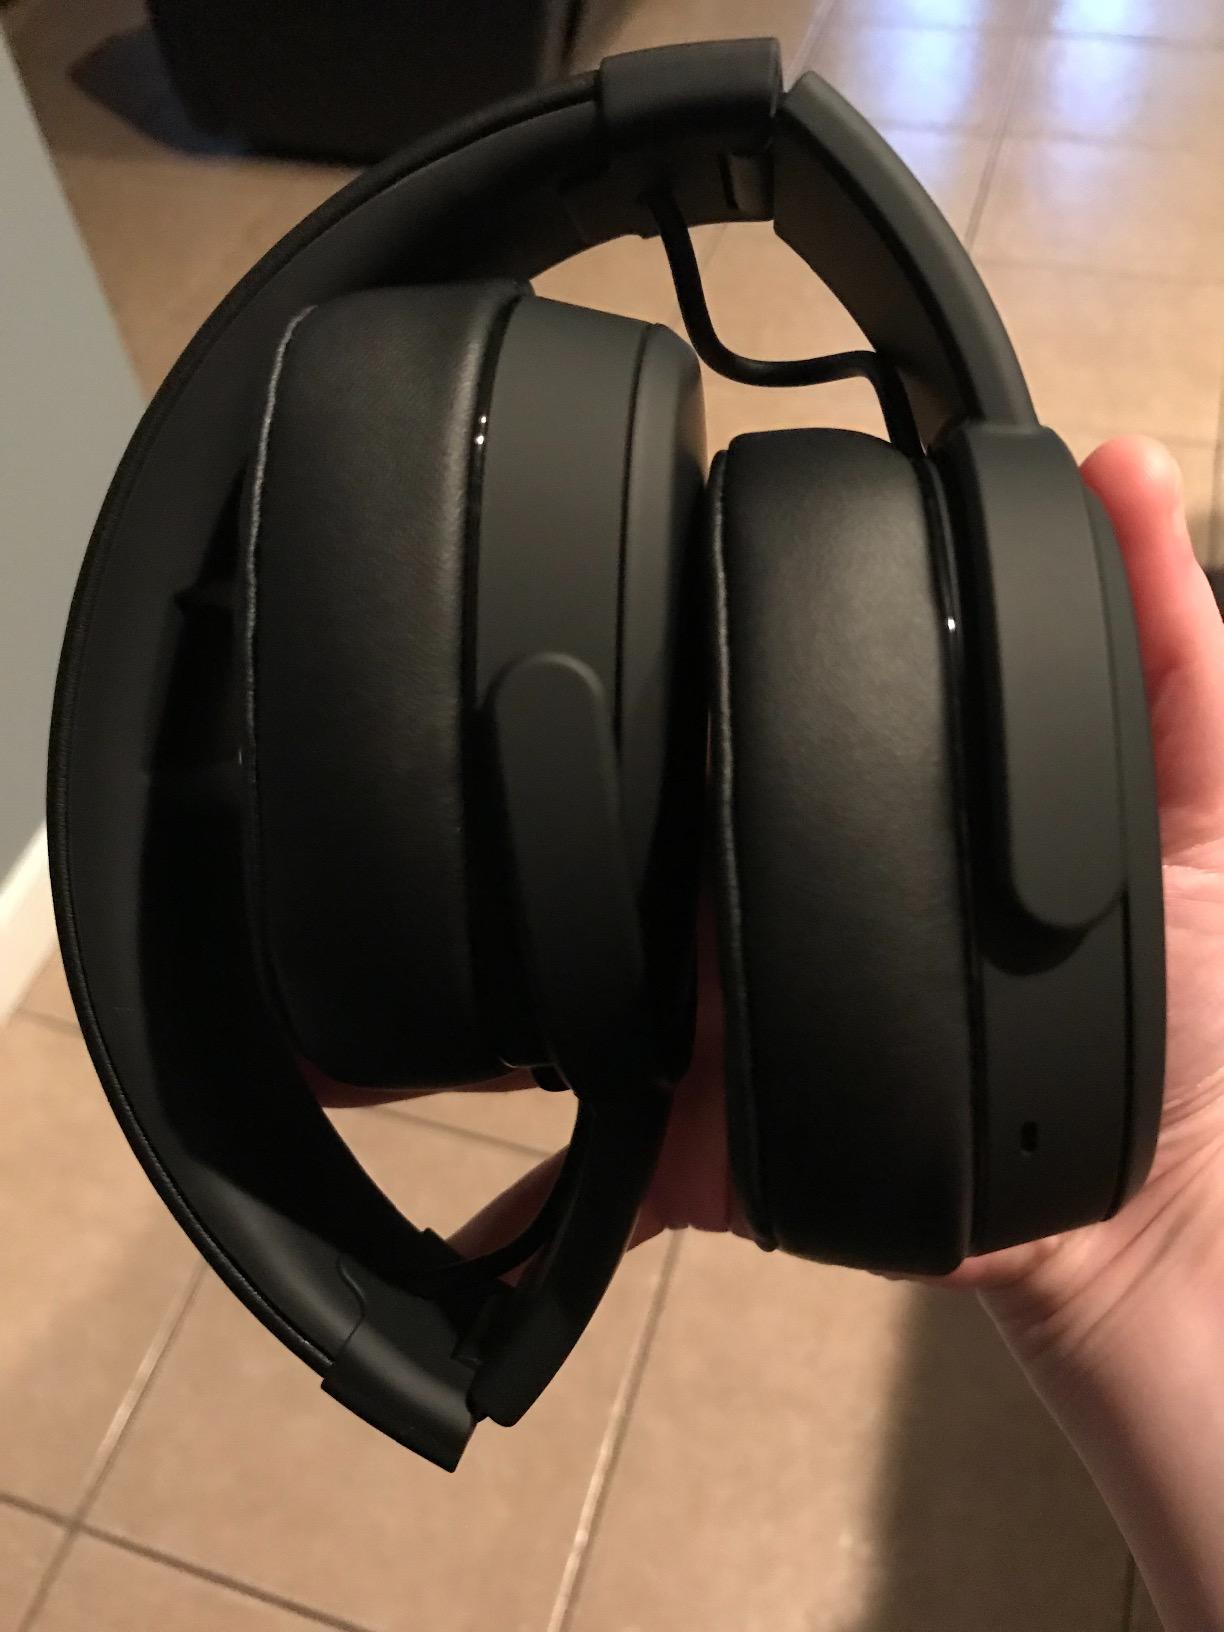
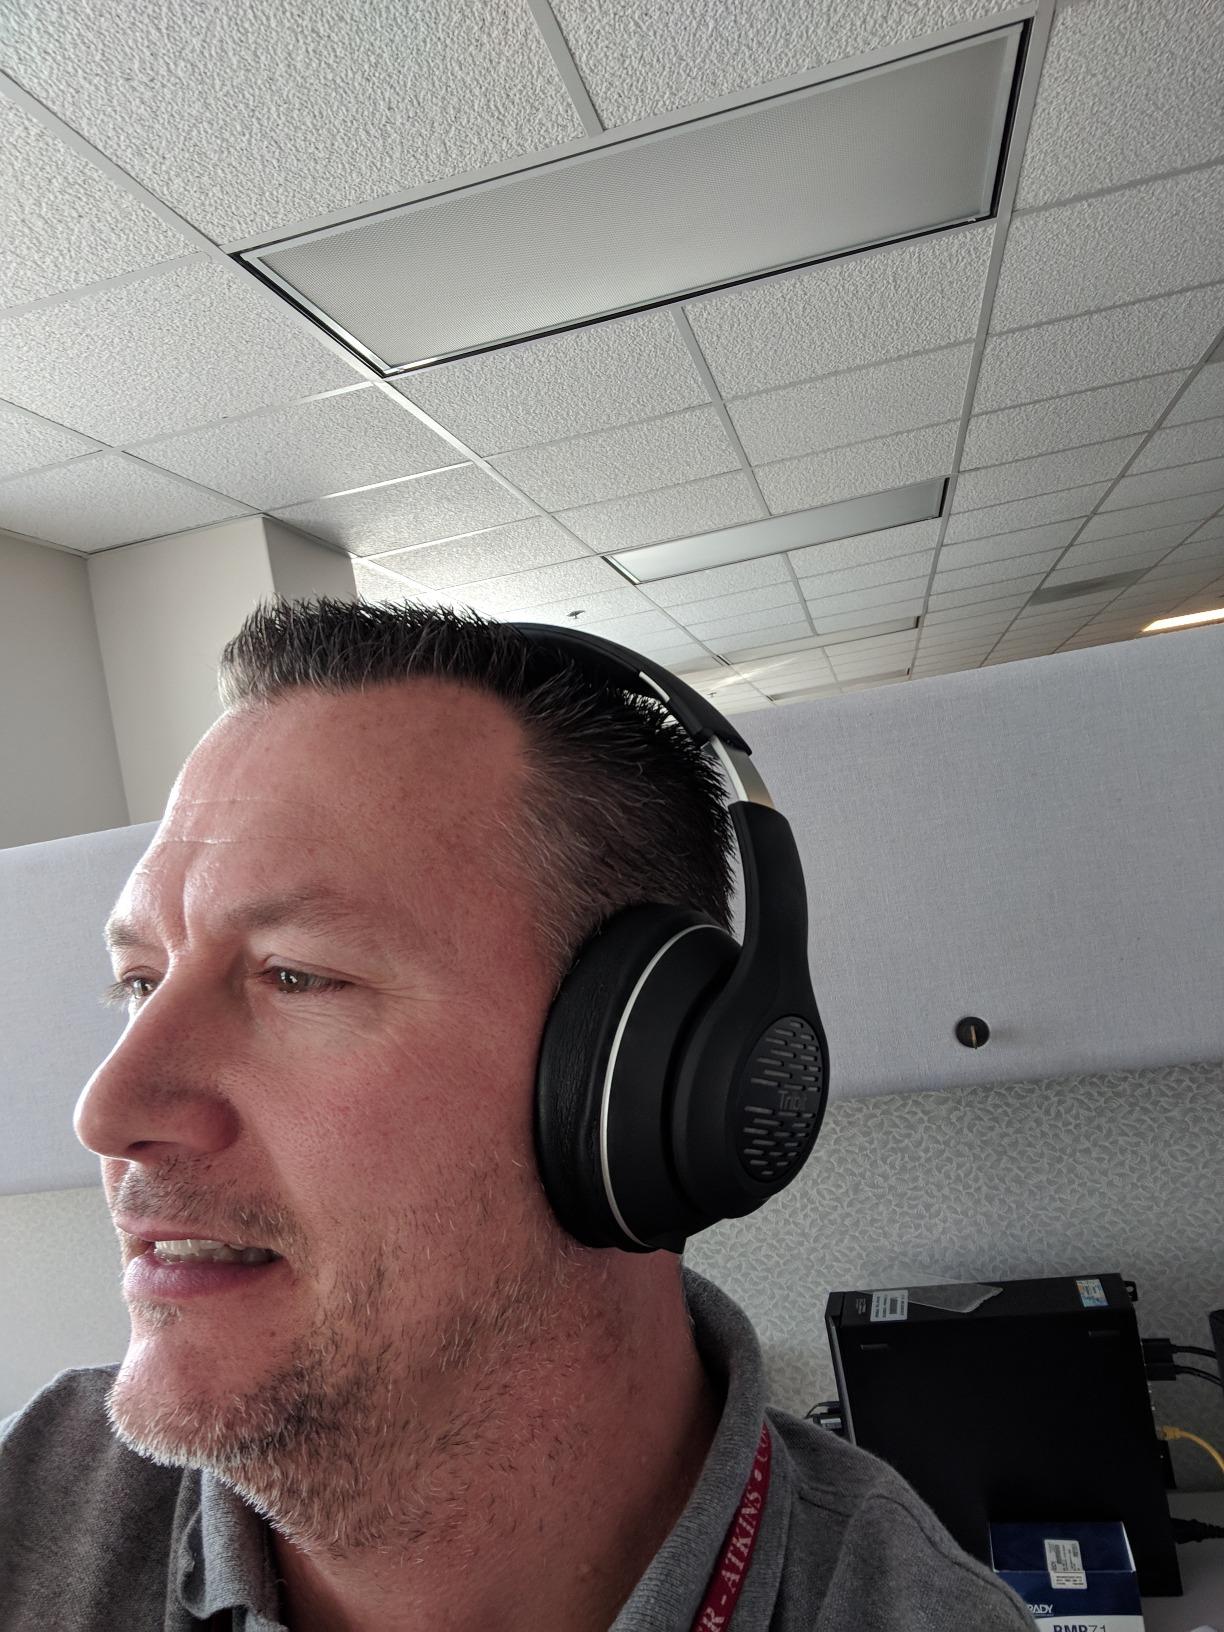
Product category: headphones
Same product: no